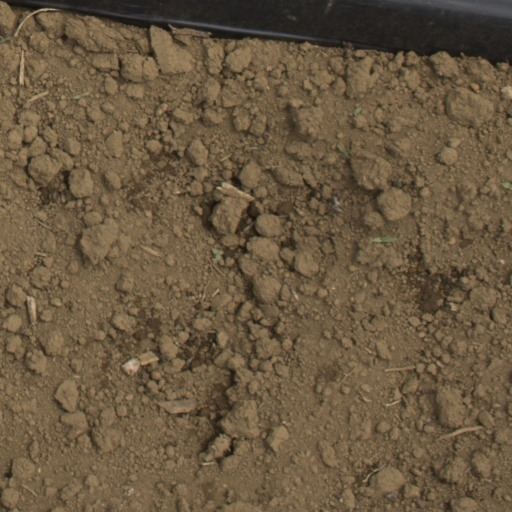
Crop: Jerusalem artichoke